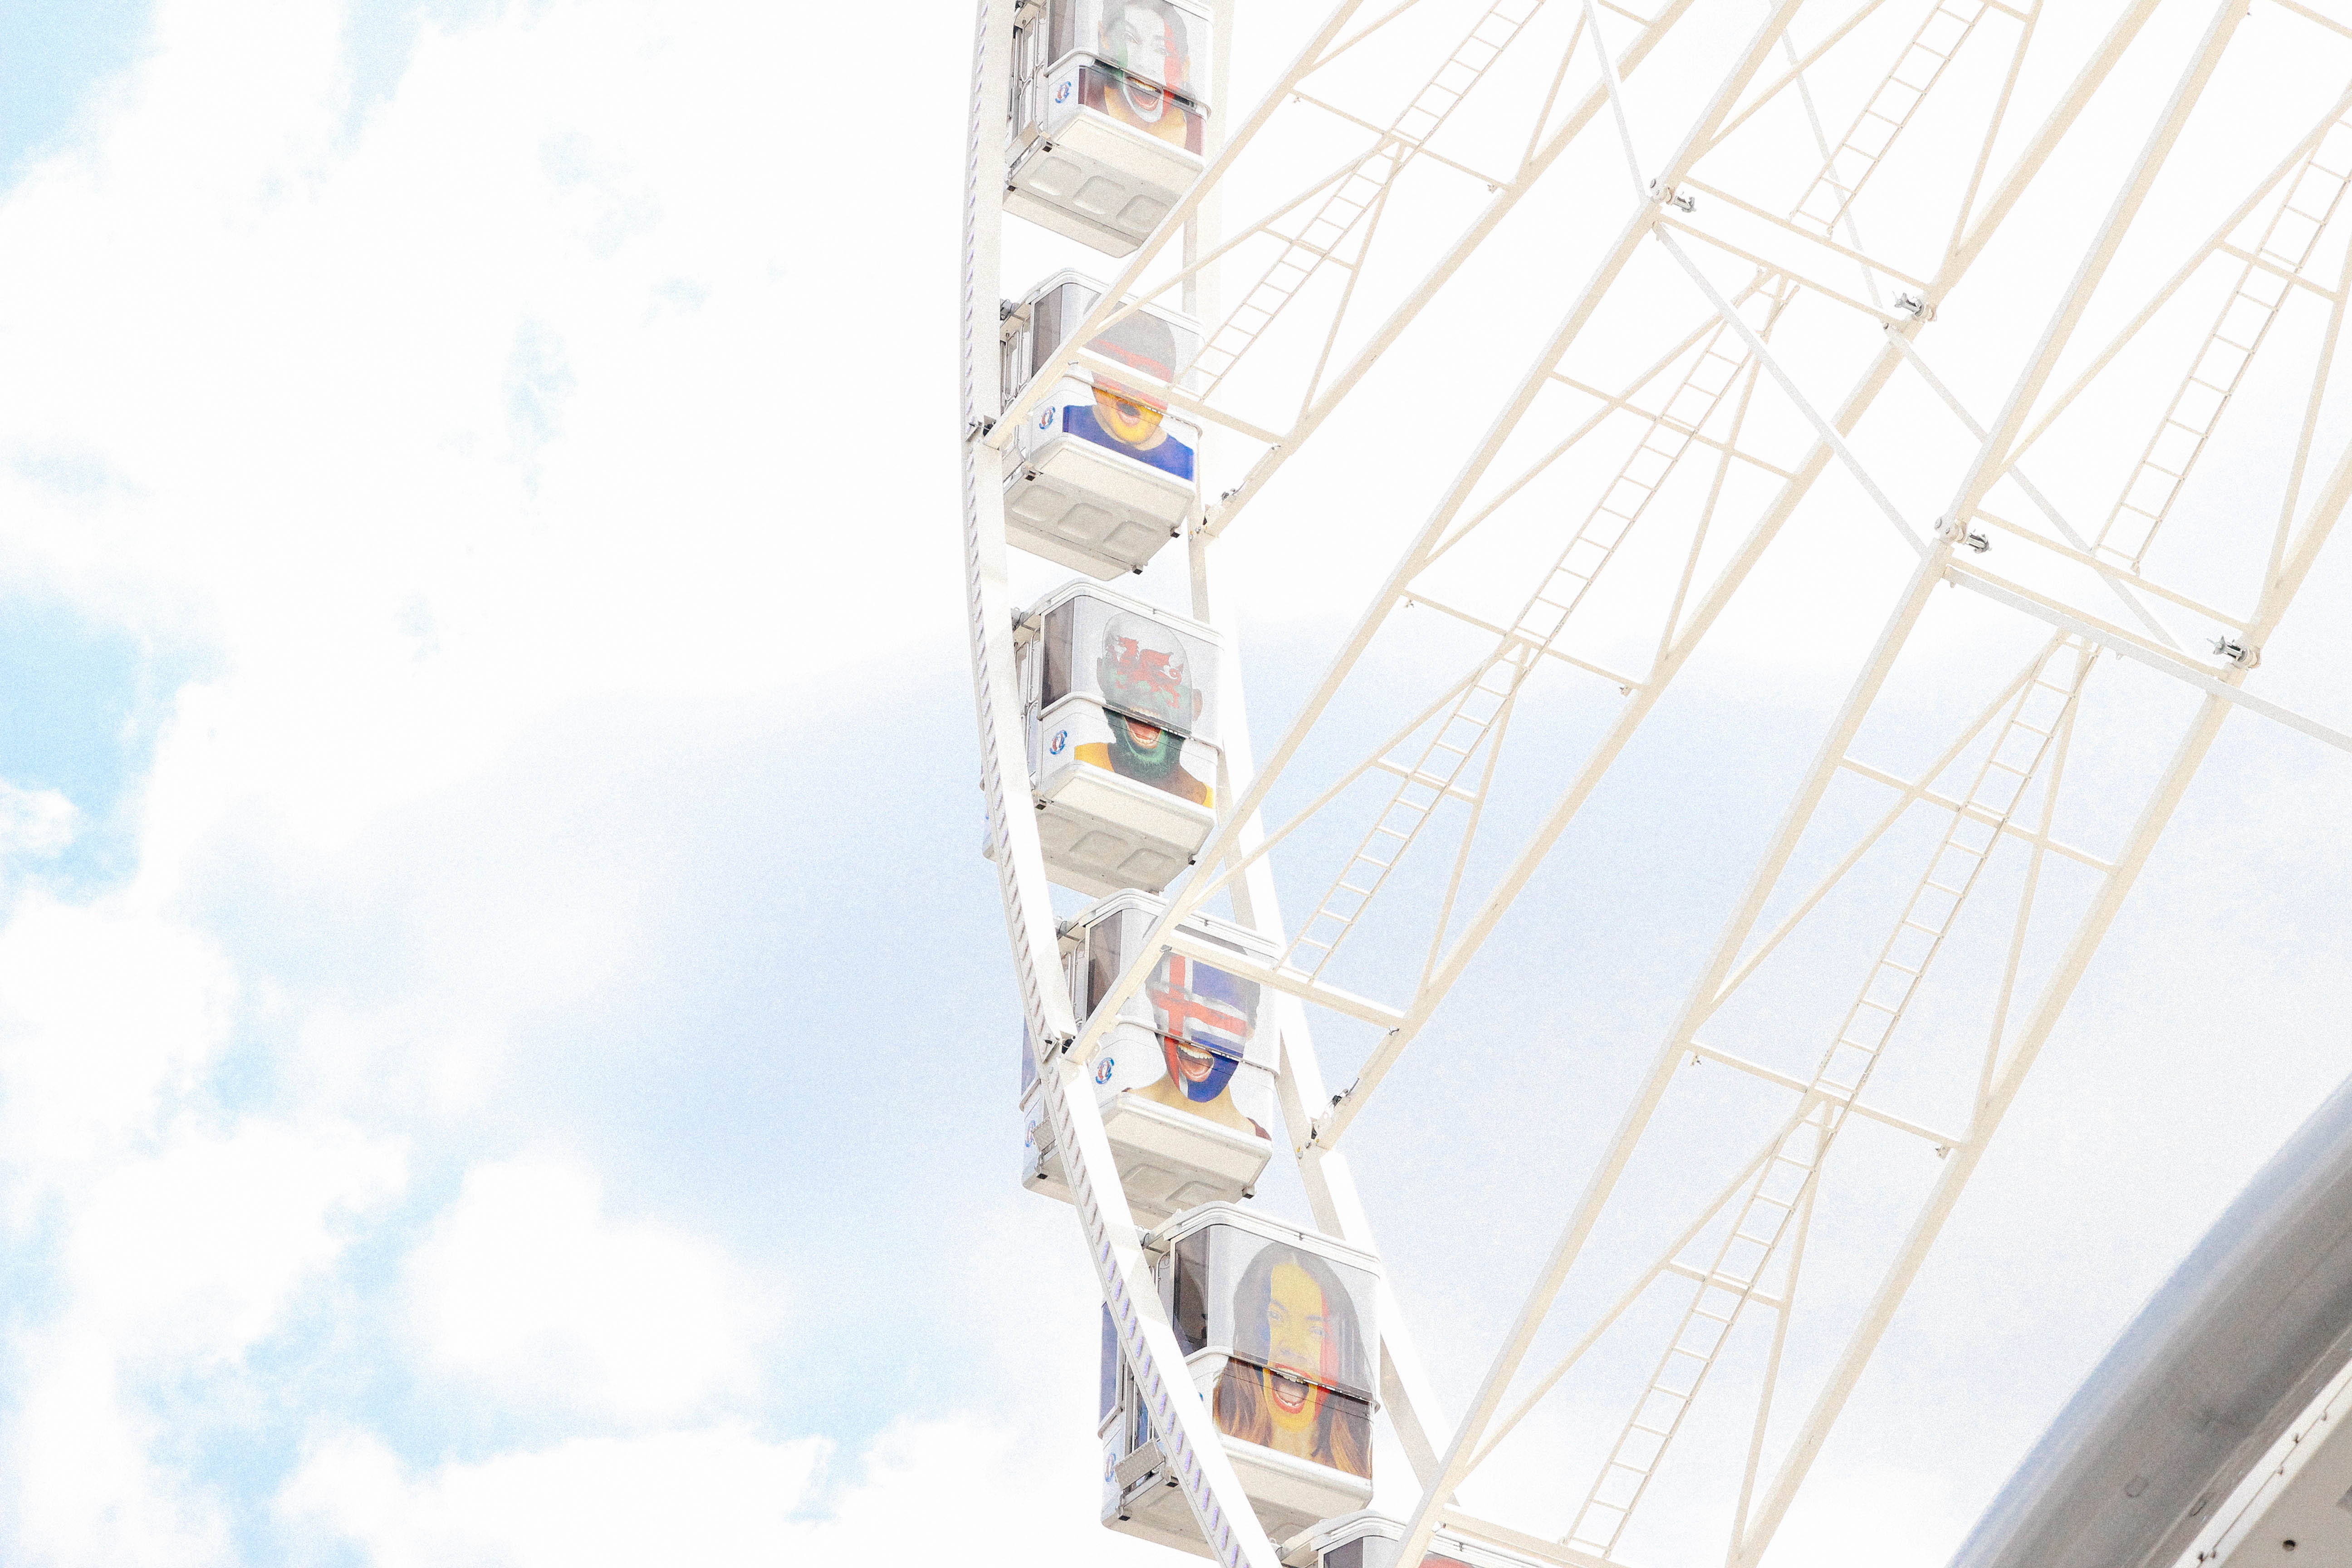
sky, skyscraper, ferris wheel, amusement park, mast, facade, tower block